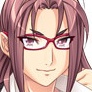
Portrait style: Anime Portrait